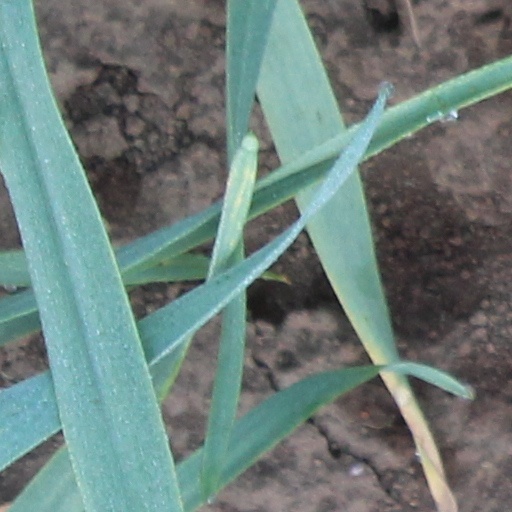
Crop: wheat